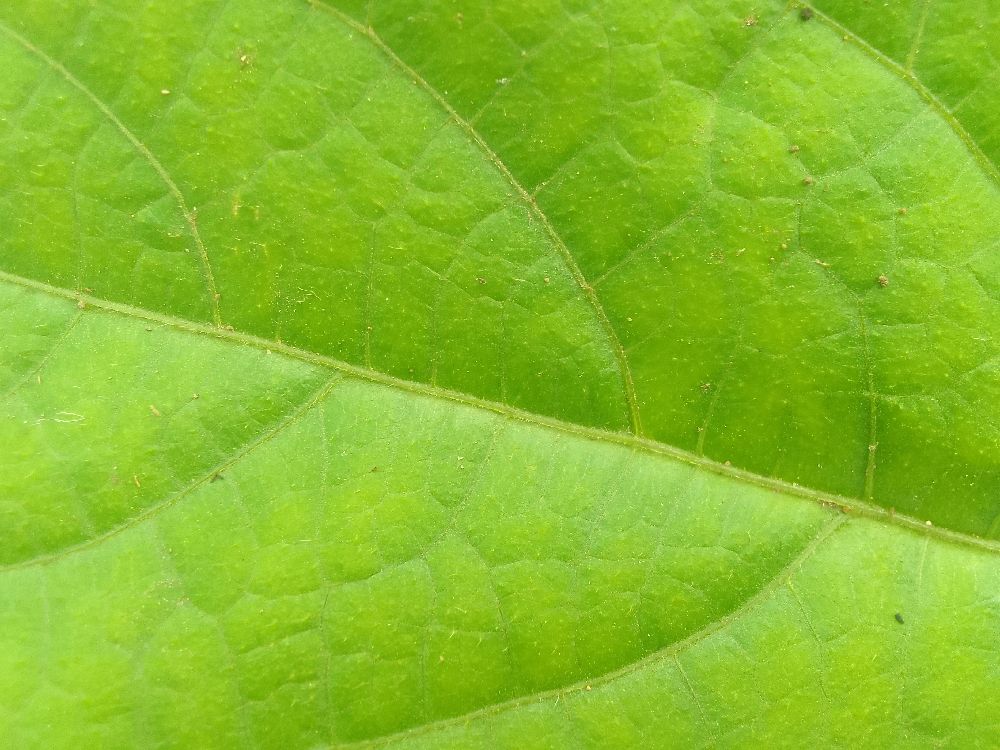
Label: healthy